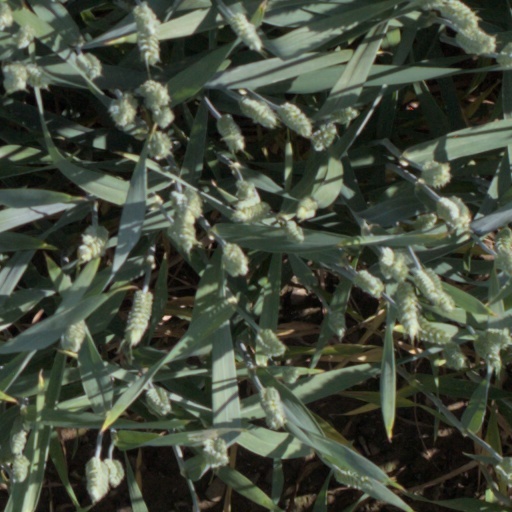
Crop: wheat